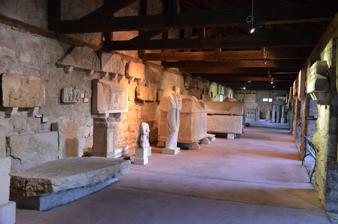
Building: Split Archaeological Museum
Country: Croatia
Year built: 1820
Museum in Split, Croatia Split Archaeological Museum Split Archaeological Museum Location within Croatia Established 1820 Location Zrinsko-Frankopanska 25, Split, Croatia Coordinates 43°30′56″N 16°26′4″E / 43.51556°N 16.43444°E / 43.51556; 16.43444 Type Archaeological museum Key holdings Greek colonization of the Adriatic , Roman Provincial and Early Christian era to the early Middle Ages . Collection size 150,000 Website http://www.mdc.hr/split-arheoloski/nj/index.html Museum The Split Archaeological Museum is the oldest museum in Croatia, established in 1820 by a decree of the Dalmatian government in Zadar . Some 150,000 artifacts cover prehistoric times, the period of Greek colonization of the Adriatic , Roman Provincial and Early Christian era to the early Middle Ages and the period of Croatian popular rulers. There is a collection of stone inscriptions from Salona and the collections of Graeco-Hellenistic ceramic objects, Roman glass, ancient clay lamps, bone, and metal articles, gems and coins. The museum is housed at Zrinsko-Frankopanska 25 in Split . There is also a branch building in Solin (Salona and Tusculum ) and two regional centres at Vid near Metković ( Narona Collection), and on the island of Vis . The museum complex consists of a two-story main building, with the exhibition halls on the ground floor and the museum library and study rooms on the 1st floor. A row of arcades surrounding the main building house the lapidarium , and there is an attached garden. History At the beginning of the 16th century, the Split humanist Dominik Papalic brought together a collection of ancient writing and picture tablets in his house, which he and poet Marko Marulić had found in the ruins of ancient Solin ( Salona ). In 1750 Papalic founded a museum. The Split Archaeological Museum was founded in 1820 by the decree of the Dalmatian government in Zadar after a visit of Emperor Francis I to Dalmatia in 1818. The original museum building was erected in 1821 next to the eastern walls of Diocletian's Palace but this soon became too small to house the growing number of artifacts. The Catholic priest, archaeologist, and historical researcher Frane Bulić was the museum director starting from 1884 for more than fifty years. He founded the first Croatian archaeological society in 1894 and developed the building of the second museum building from 1912 to 1914. The new building was built according to the plans of the Viennese architects, August Kirstein and Friedrich Ohmann in the neo-Romanesque style. The First World War delayed the opening of the new museum building, and the government only opened it to the public in early 1922. Exhibits Roman Art Exhibition The exhibits are mainly based on Split and Salona finds. A central part of the museum is a collection of stone inscriptions from Salona and Graeco-Hellenistic ceramic objects, Roman glass, ancient clay lamps, bone and metal articles, gems, medieval coins and an underwater archaeological collection. Research The museum does archaeological research in Salona, Issa , and Narona . The museum has two other collections in Vid near Metković and on the island of Vis . Since 1878, the Museum has published the first archaeological journal, entitled Bullettino di archeologia e storia dalmata ( Journal of Dalmatian Archeology and History ). Collections The collections cover the entire history of Dalmatia from prehistory to the early Middle Ages. The museum also has an extensive collection of over 70,000 ancient and medieval coins and significant library and archive holdings. The museum has eight collections: Early Christian Collection on the Christian Archeology of Dalmatia Old Croatian Collection on the Conquest of the Croats in the Balkans epigraphic collection Greek- Hellenistic collection on the Greek colonization of Dalmatia Underwater archeology in the Adriatic Sea Numismatic Collection Roman Provincial Collection on the History of the Roman Province of Dalmatia Prehistoric Collection on the history of the Illyrians Other reading Željko Rapanić, Zdenko Vinski et al. .: Archaeological Museum Split , Archaeological Museum in Split, Split 1990. Dietrich Höllhuber: Croatian Adriatic Coast , DuMont Reiseverlag, Cologne 2009. External links Museum (Official site) Virtual tour of Museum Kroatische Archäologische Gesellschaft v t e Split, Croatia Geography Kozjak Mountain Marjan, Split Mosor Mountain Sustipan Jadro River Split Channel Split Gates Dalmatia Split-Dalmatia County History Timeline 1979 Mediterranean Games Landmarks Bronze Gate (Diocletian's Palace) Golden Gate (Porta septemtrionalis) Iron Gate (Porta Occidentalis) Silver Gate (Porta Orientalis) Cathedral of Saint Domnius Church of Our Lady of the Belfry Croatian National Theatre Diocletian's Palace Diocletianus Aqueduct St. Martin's Church Gallery of Fine Arts Ivan Meštrović Gallery Museum of Croatian Archaeological Monuments Cellars of Diocletian's Palace Split Archaeological Museum The Vestibule Sports venues Arena Gripe Spaladium Arena Stadion Poljud Stadion Park Mladeži Sports clubs HNK Hajduk Split HVK Gusar KK Dalvin KK Split MNK Split RK Nada RNK Split ŽNK Hajduk ŽNK Split Education University of Split Transportation Port of Split Split Airport Split Main Train Station Split Suburban Railway People List Administrative divisions Bačvice Blatine-Škrape Bol Brda Grad Gripe Kman Kocunar Lokve Lovret Lučac-Manuš Mejaši Meje Mertojak Neslanovac Plokite Pujanke Ravne njive Sirobuja Skalice Split 3 (Smrdečac and Pisano Kame) Sućidar Šine Spinut Trstenik Veli Varoš Visoka Žnjan References